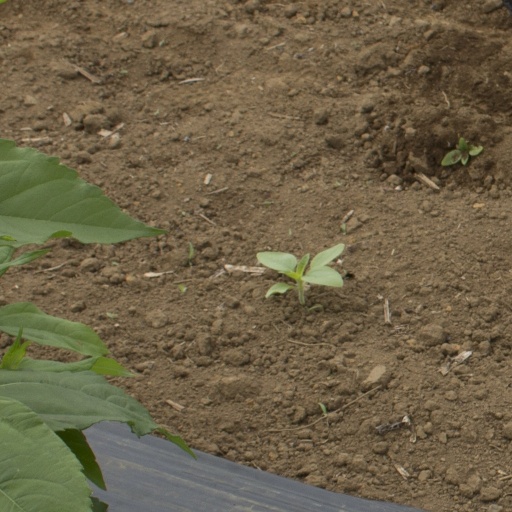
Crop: Jerusalem artichoke